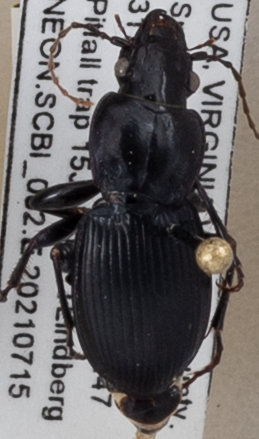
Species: Cyclotrachelus sigillatus
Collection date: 2021-07-15
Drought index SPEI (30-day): -0.516
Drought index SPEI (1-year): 0.35
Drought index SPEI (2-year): -0.17